Tò he

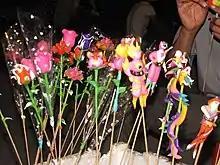
A stall selling tò he

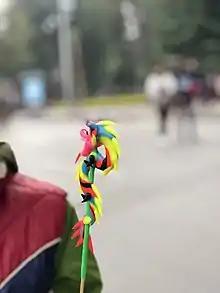
Dragon tò he

To create a "tò he" figurine, the artist needs a mixture of glutinous and ordinary rice powders, which is easy to knead into different shapes and edible for children, and bamboo sticks to plant the shaped tò he, as well as their own artistic skill. Modeled by the hand of the artist, the forms of tò he figurine are drawn from animals, flowers and characters in folk stories such as Tôn Ngộ Không, the Monkey King in "Journey to the West". There are seven basic colours of tò he figurines which are green, sea blue, red, purple, yellow, white and black, those colours come from rice powder mixed with food dyes which are used to replace colours from trees or ashes in order to ensure the edibleness of tò he. In the past, tò he was steamed after being kneaded but today the figurines are made directly from preboiled paste so that the craftsman can reduce the time for making one tò he figurine. The paste is made from glutinous and ordinary rice powders, it was kneaded with fresh water before dropped in boiling water for one hour and finally dyed with food colour.